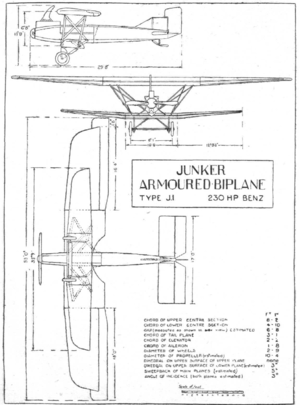
Le Junkers J.I est un avion d'observation et d'attaque au sol de la Première Guerre mondiale.